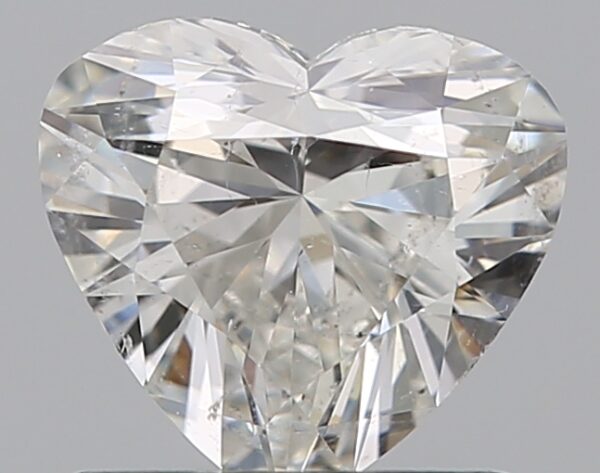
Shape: heart
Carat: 0.7
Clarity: SI2
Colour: G
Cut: VG
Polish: EX
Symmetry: VG
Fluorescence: N
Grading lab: GIA
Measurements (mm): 5.89 x 6.34 x 3.38